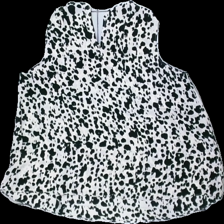
View: back
Type: Tank top
Category: Ladies
Brand: Lindex
Colors: White, Black
Material: 100% polyester
Pattern: Other
Cut: C-collar
Size: M
Season: All
Stains: Minor
Damage: liten mat fläck
Damage location: top center
Price range: <50
Recommended usage: Export
Description: mönstrat linne